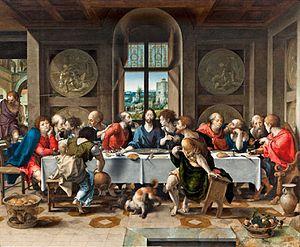
Pieter Coecke van Aelst, ou Pieter Coeck d'Alost, né le 14 août 1502 à Alost et mort le 6 décembre 1550 à Bruxelles, est un peintre et architecte-scénographe flamand, connu notamment pour son édition de Vitruve en néerlandais.